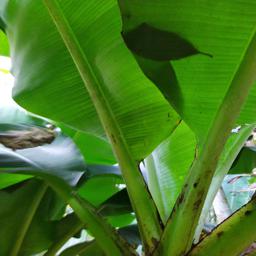
Label: JAHAJI STEM